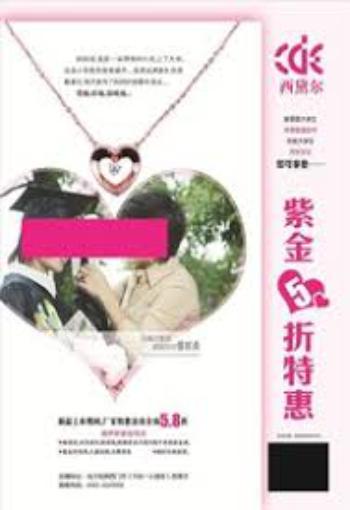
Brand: CDELALA
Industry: Clothes